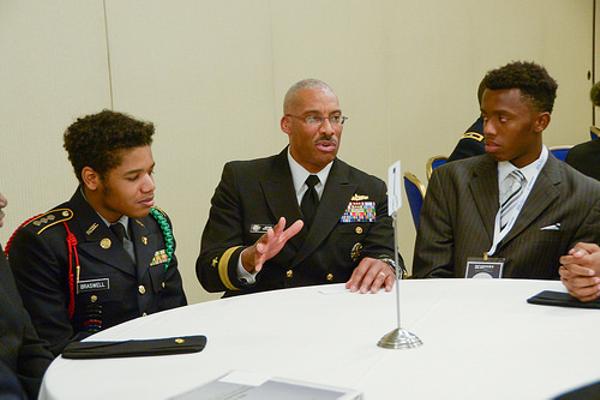
回答: 待て!!このタイミングで吉田沙保里に出撃されたらまずい